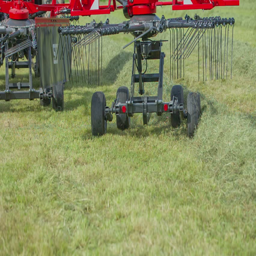
a tractor which is pulling a machinery behind it is slowly driving across the fields .